2005 NASCAR Craftsman Truck Series

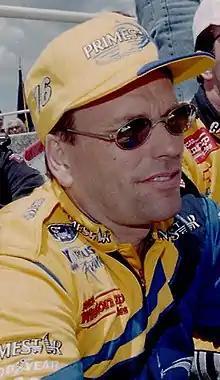
Ted Musgrave, the 2005 Craftsman Truck Series champion.

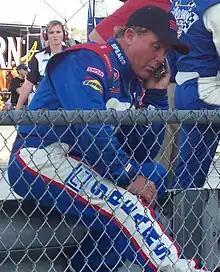
Dennis Setzer finished second behind Musgrave.

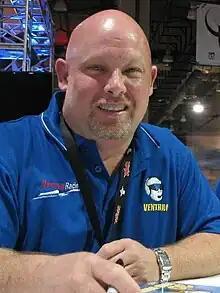
Todd Bodine finished third in the championship.

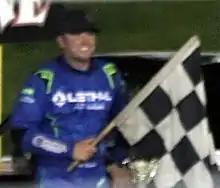
Todd Kluever, shown here in 2019, the Craftsman Truck Series Rookie of the Year.

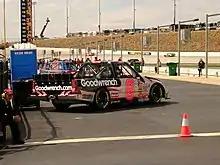
Chevrolet won the manufacturers' championship with 9 wins.

The 2005 NASCAR Craftsman Truck Series was the eleventh season of the Craftsman Truck Series, the third highest stock car racing series sanctioned by NASCAR in the United States. Ted Musgrave of Ultra Motorsports was crowned the season's champion.